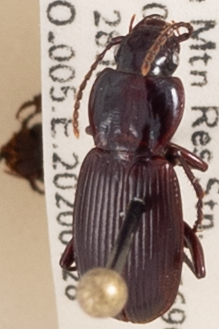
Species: Pterostichus restrictus
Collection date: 2020-07-28
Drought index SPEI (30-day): -1.69
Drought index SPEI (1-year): -1.01
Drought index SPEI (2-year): -0.54